Non-canonical base pairing

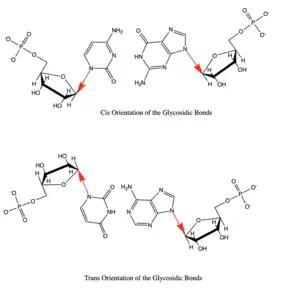
Figure 3: Cis and Trans Orientations of the glycosidic bond in RNA base pairs.

Each base has three potential edges where it can interact with another base. The Purine bases have 3 edges which are able to hydrogen bond. Those are known as the Watson-Crick edge(WC), the Hoogsteen edge(H), and the Sugar edge(S). Pyrimidine bases also have three hydrogen-bonding edges. Like the purine, there is the Watson-Crick edge(WC) and the Sugar edge(S) but the third edge is referred to as the "C-H" edge(H) on the pyrimidine bases. This C-H edge is sometimes also referred to as the Hoogsteen edge for simplicity. The various edges for the purine and pyrimidine bases are shown in Figure 2.